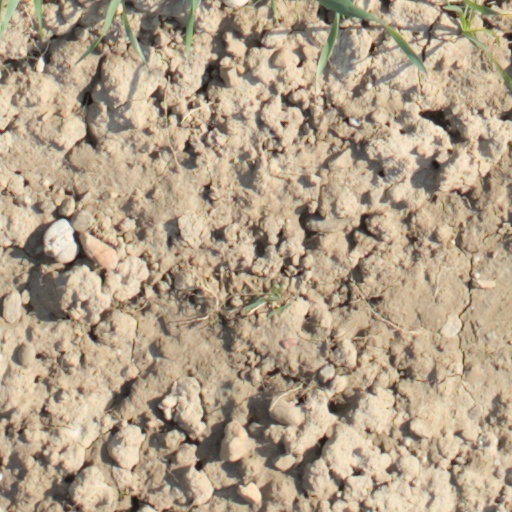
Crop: wheat